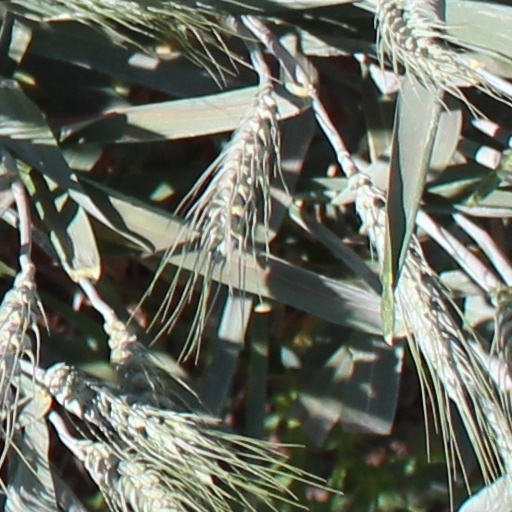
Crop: wheat